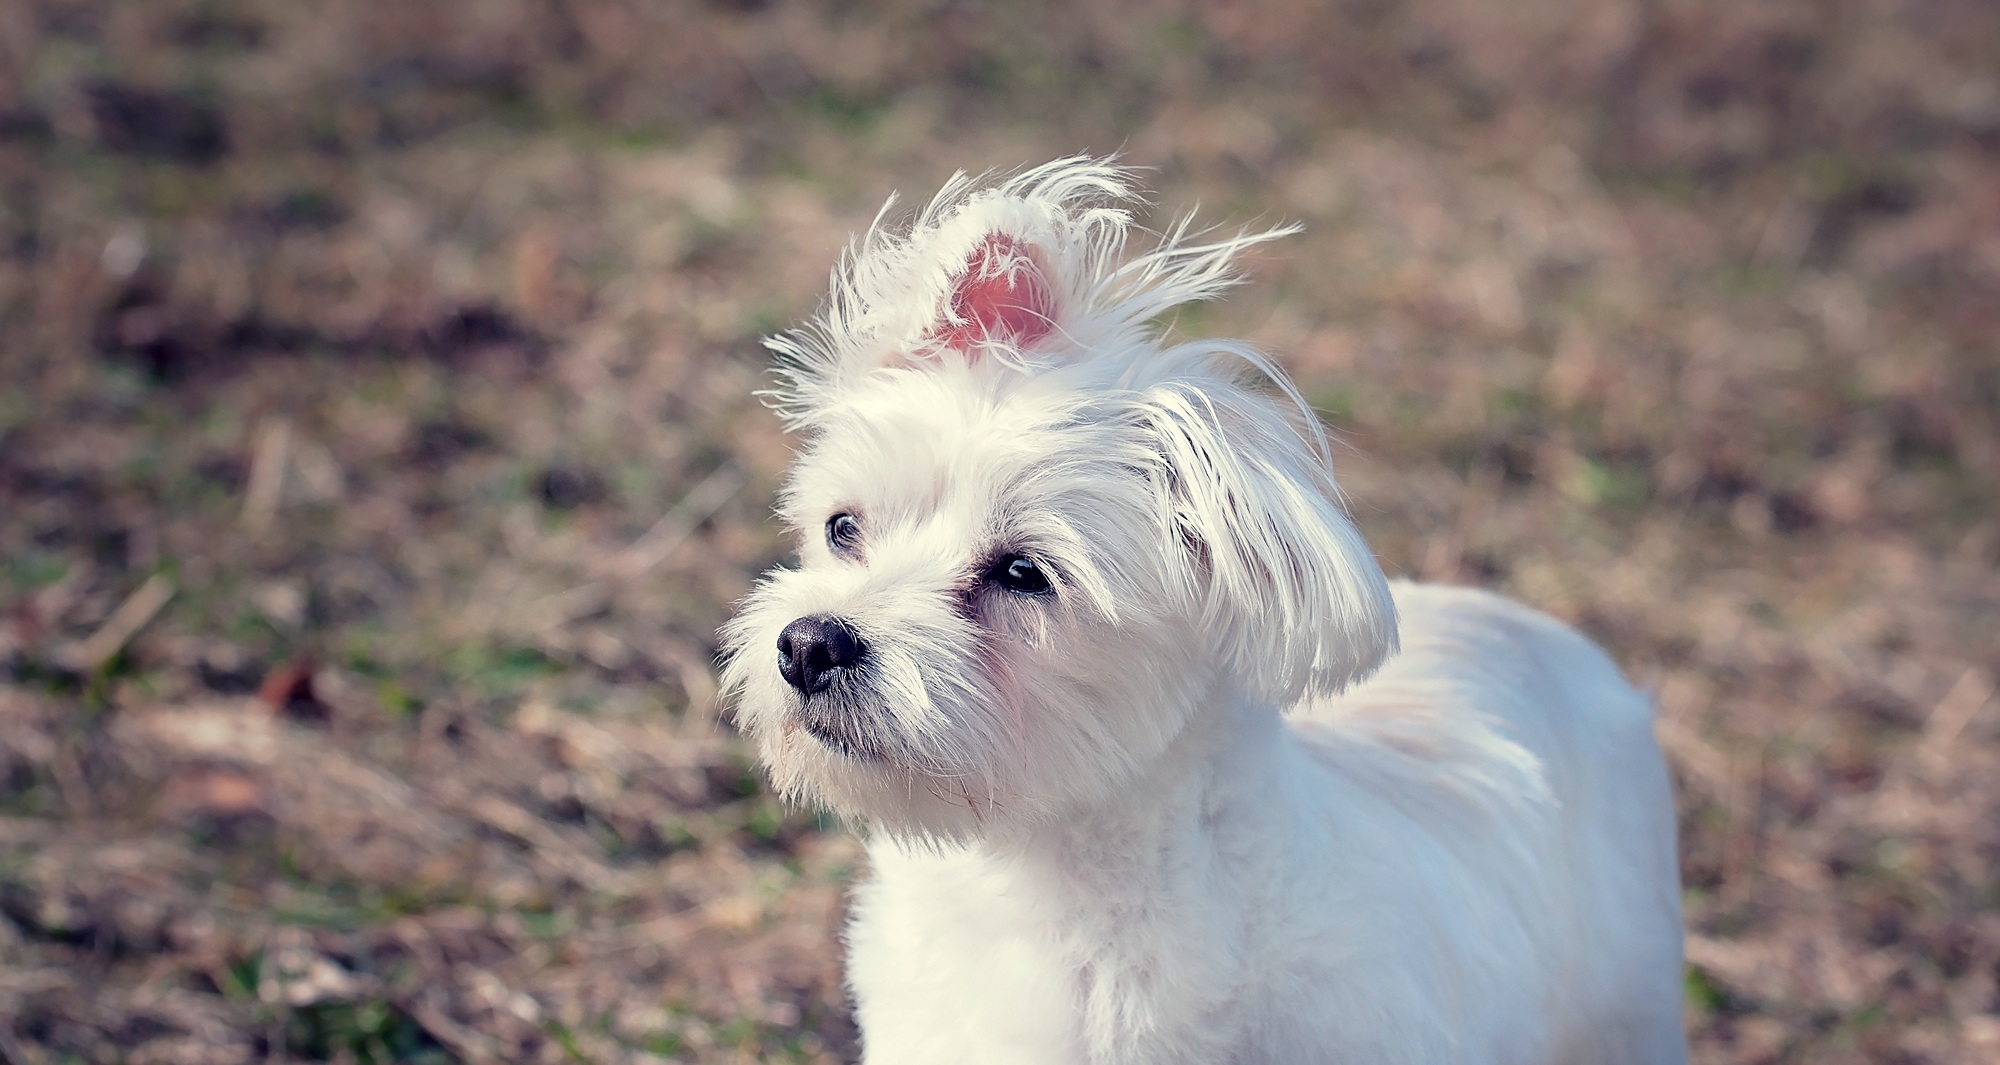
white, sweet, puppy, dog, animal, cute, pet, small, mammal, close, vertebrate, out, attention, dog breed, lhasa apso, wildlife photography, animal portrait, young animal, maltese, young dog, bichon, hundeportrait, small dog, havanese, dog like mammal